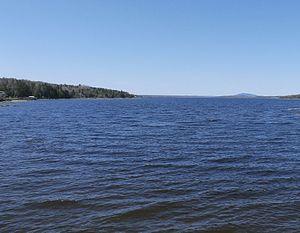
Grand lac Saint-François vu du pont du ruisseau Rouge sur la route 263 à Saint-Romain.
Le Grand lac Saint-François est un plan d'eau douce s'étendant dans les municipalités de Lambton et Saint-Romain dans la municipalité régionale de comté Le Granit, ainsi que les municipalités de Sainte-Praxède, Saint-Joseph-de-Coleraine et Adstock, dans la MRC de Les Appalaches, dans la région administrative de Chaudière-Appalaches, au Québec, au Canada.